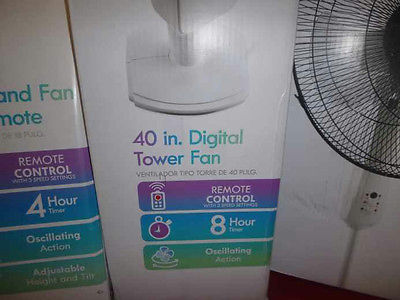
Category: fan